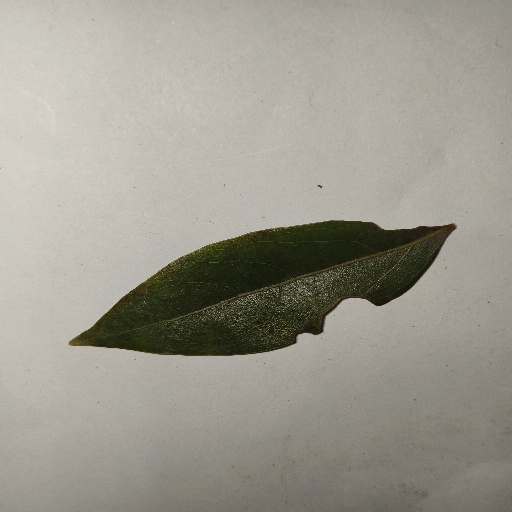
Species: Camphor
Leaf condition: Shot Hole